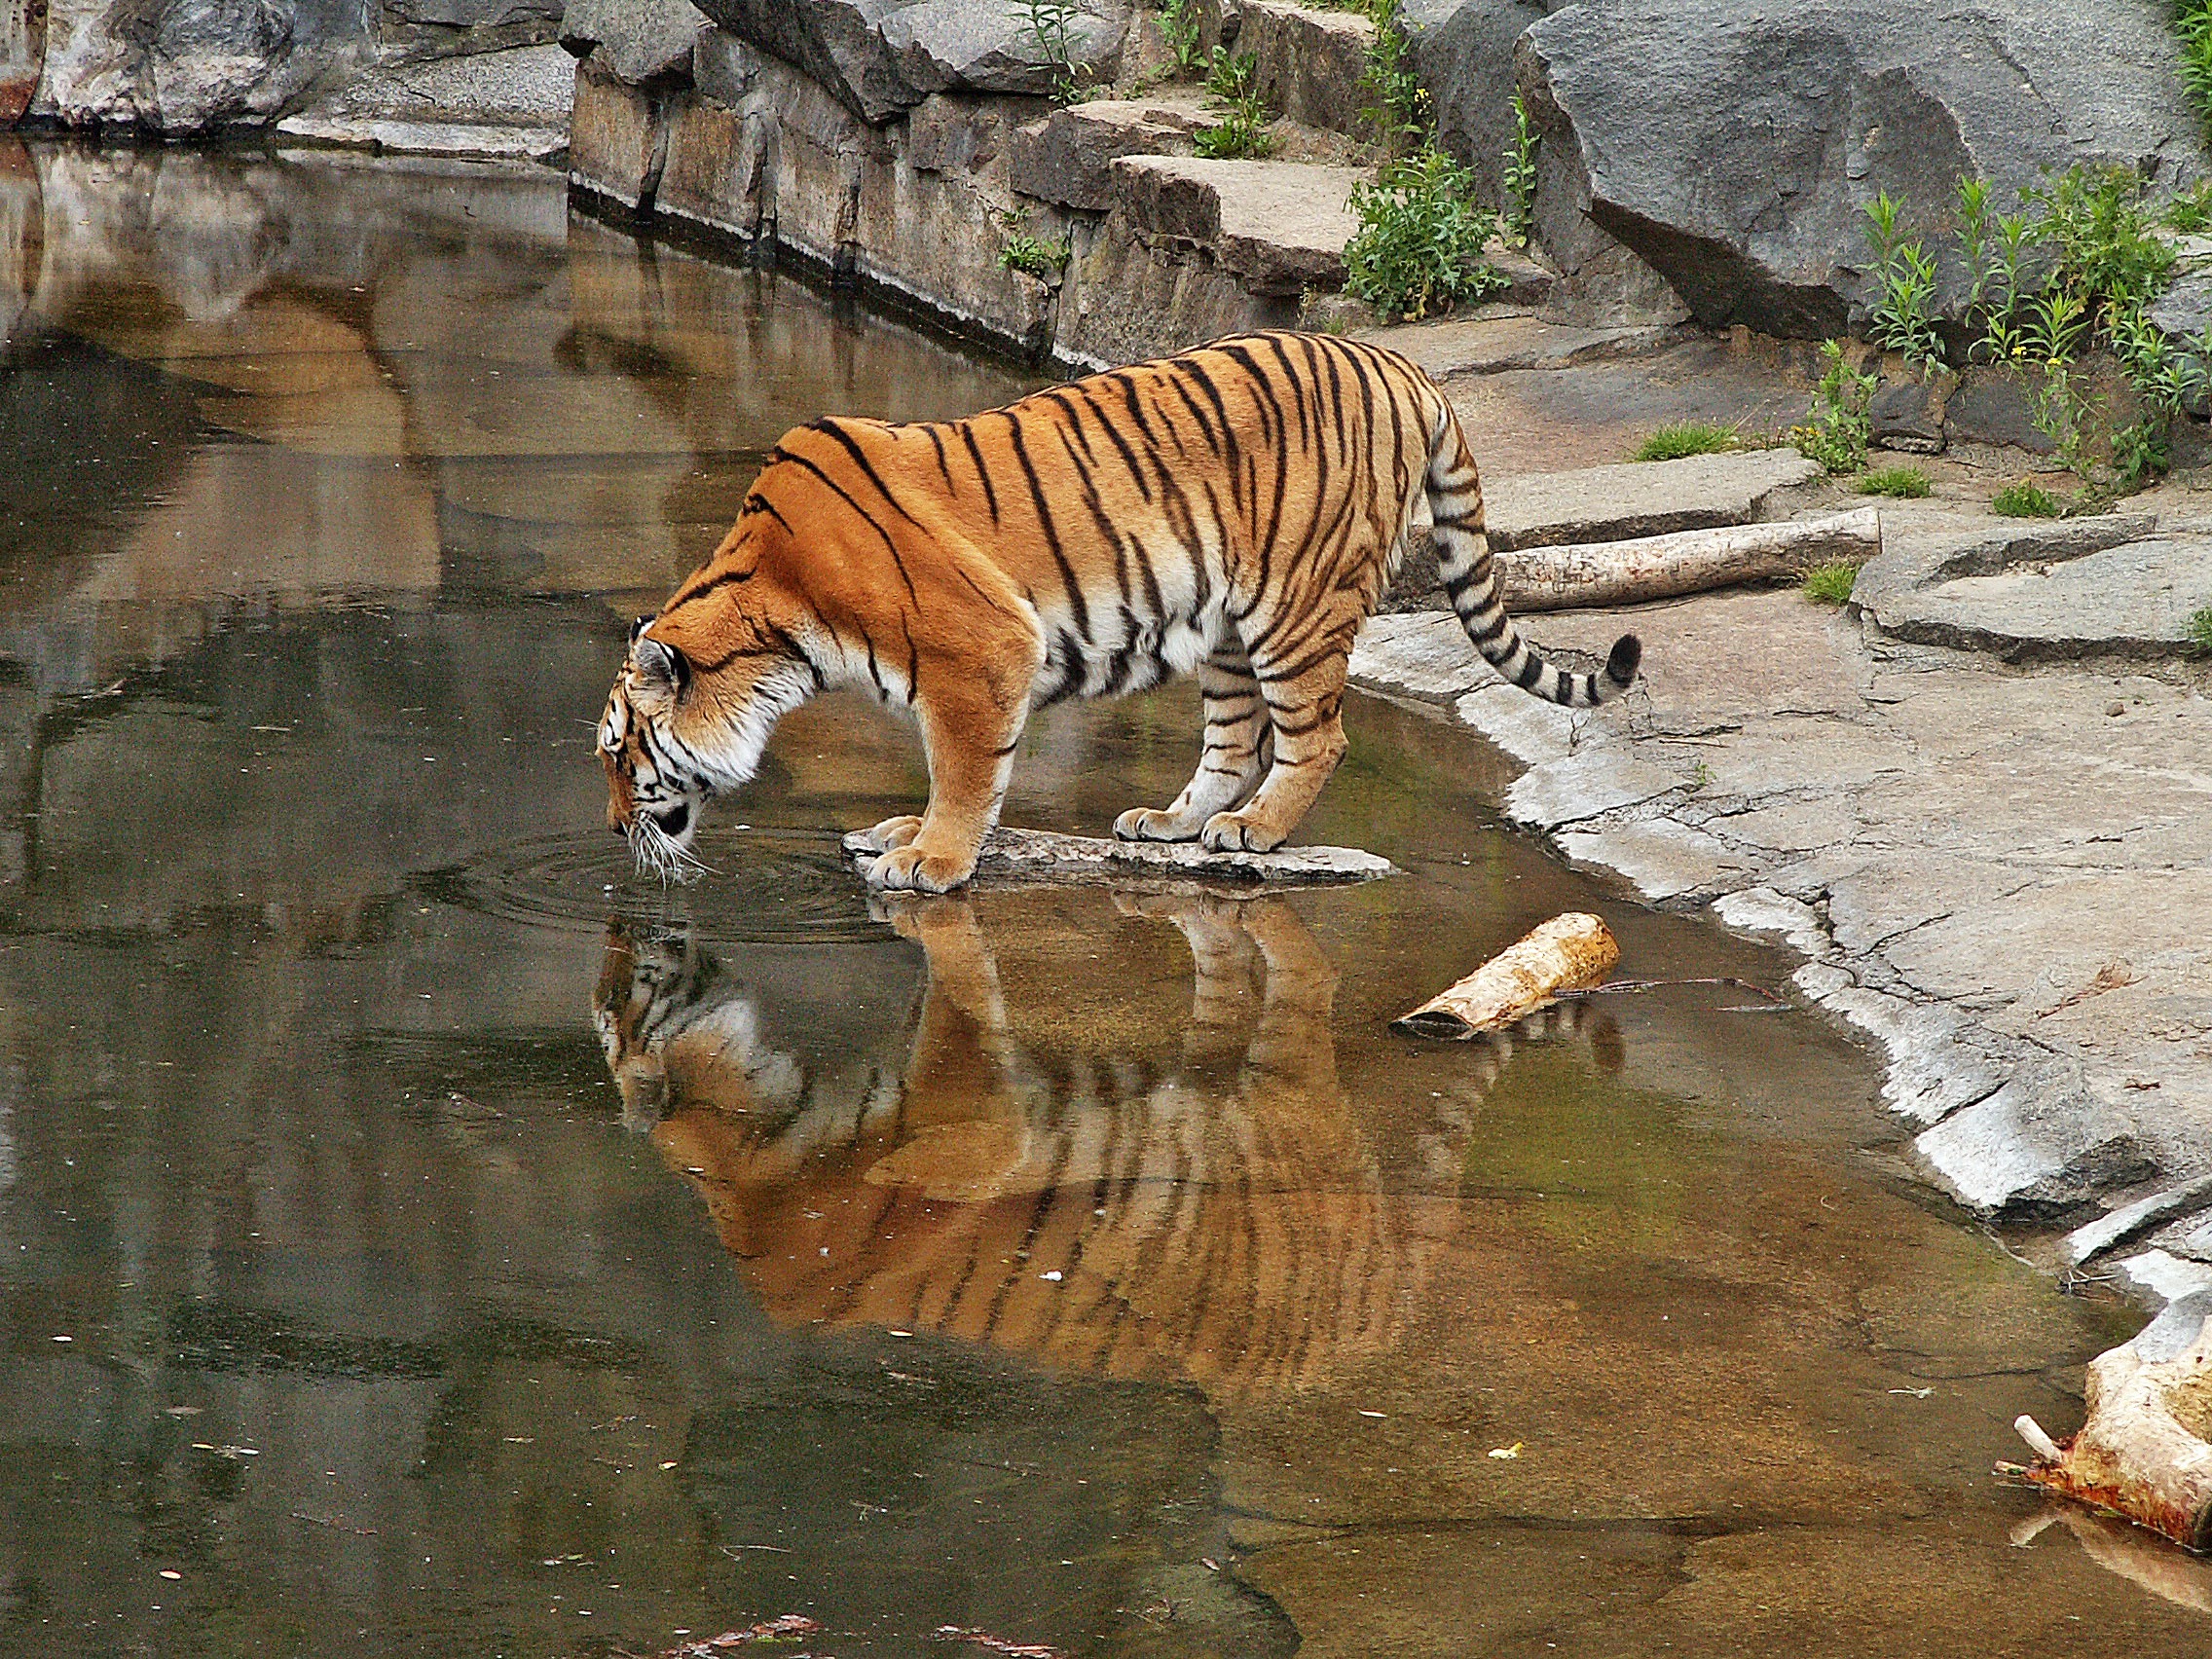
recreation, wildlife, zoo, jungle, cat, fauna, tiger, animals, big cats, outdoor recreation, cat like mammal